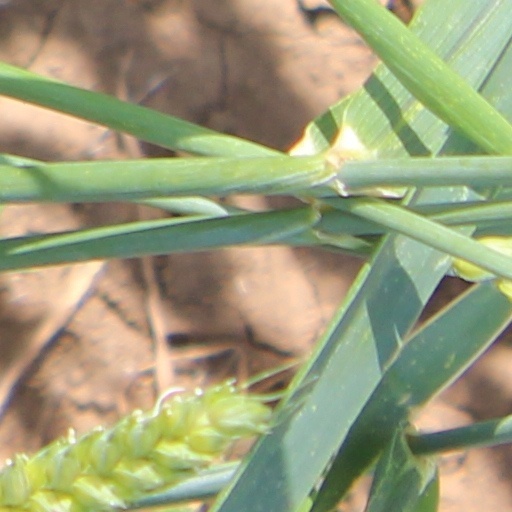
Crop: wheat